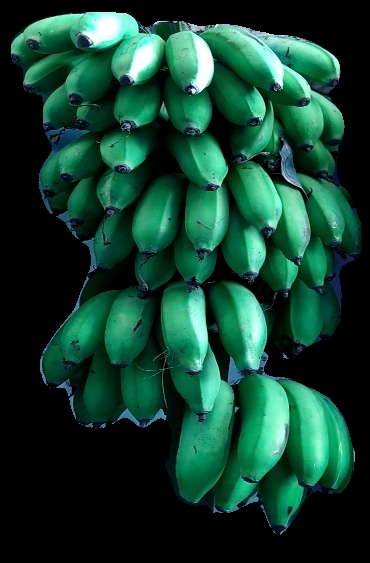
Variety: rasbale
Grade: grade2